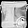
Label: Bag